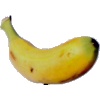
Label: banana_lady_finger